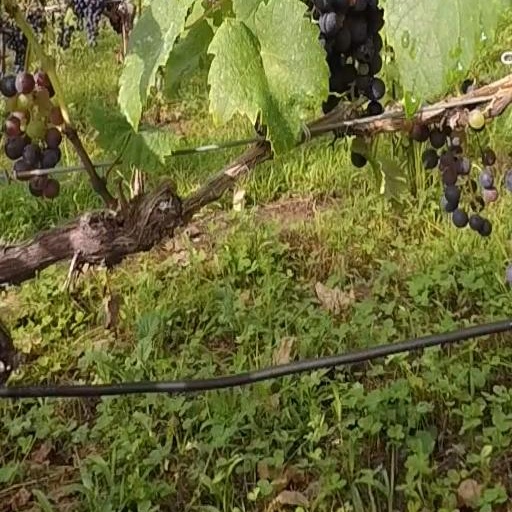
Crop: grape